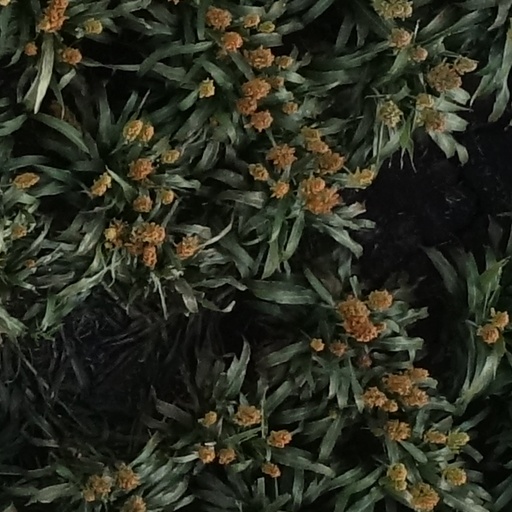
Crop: sorghum